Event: Nepal Earthquake
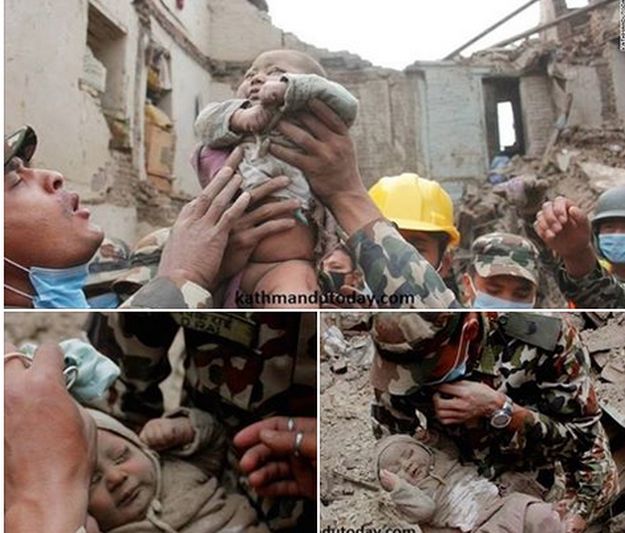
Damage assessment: damage